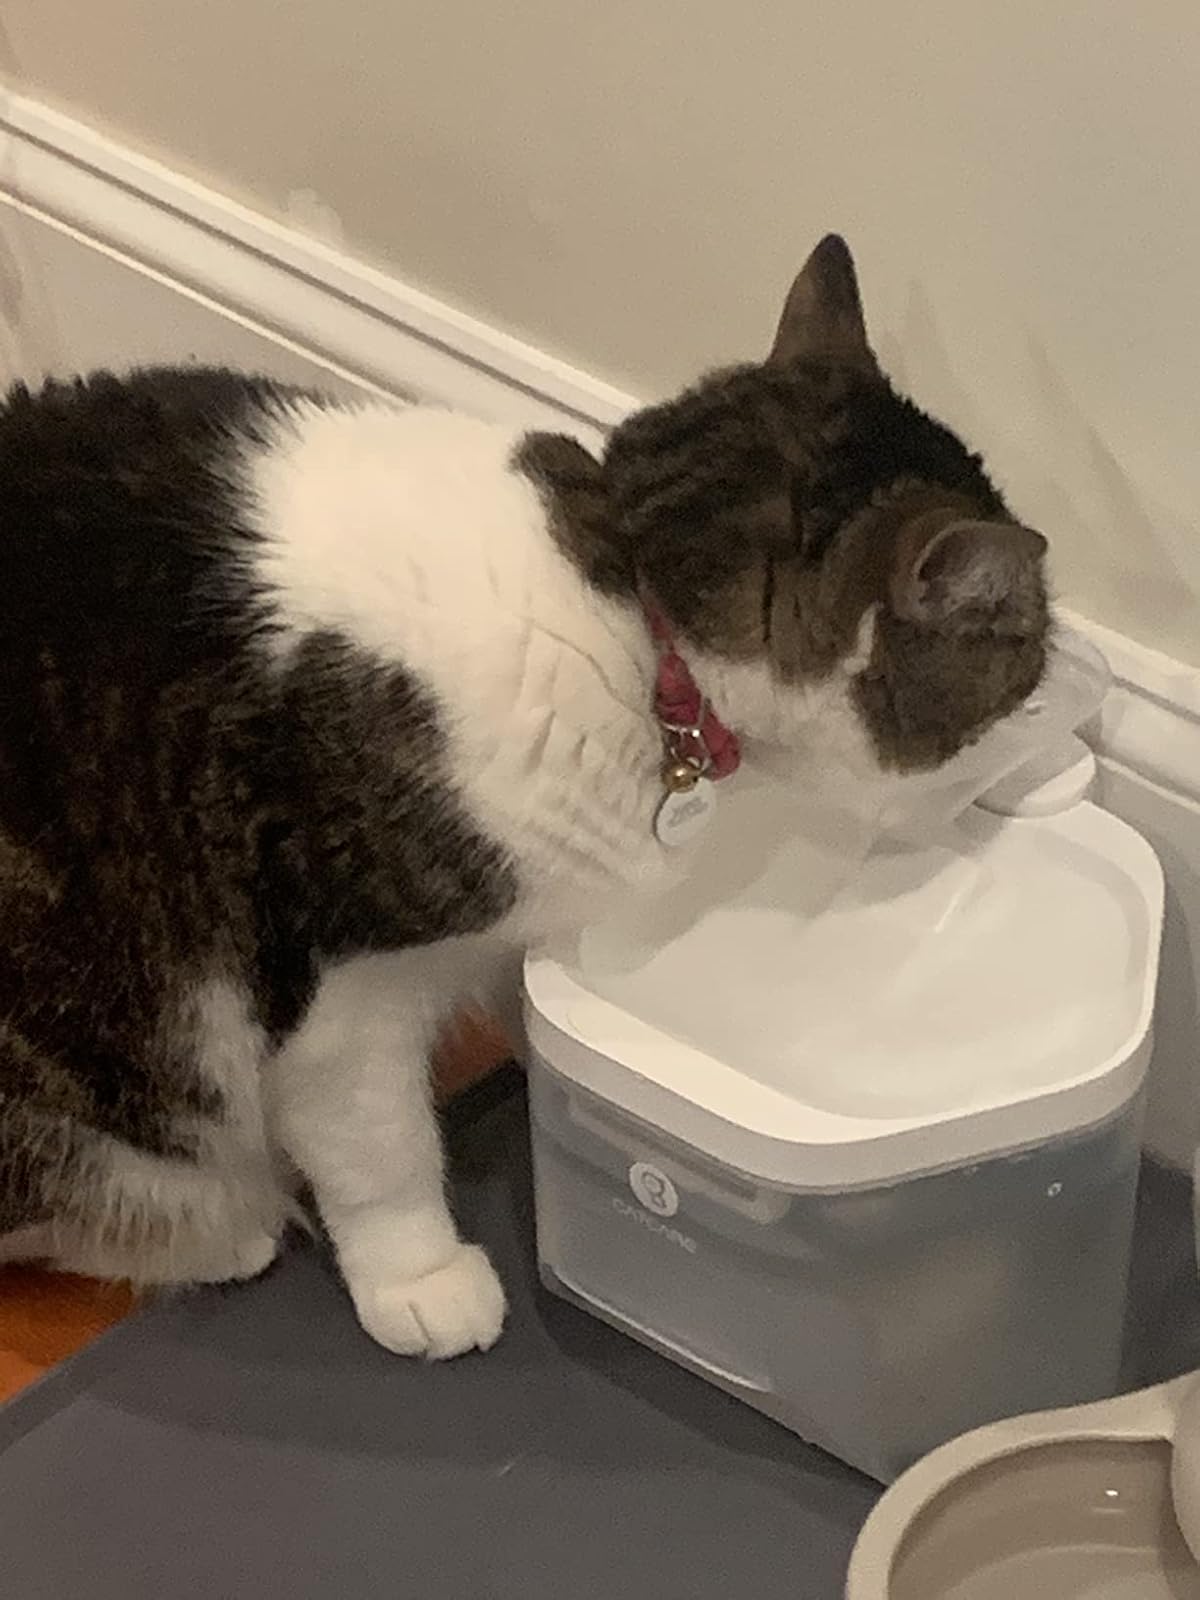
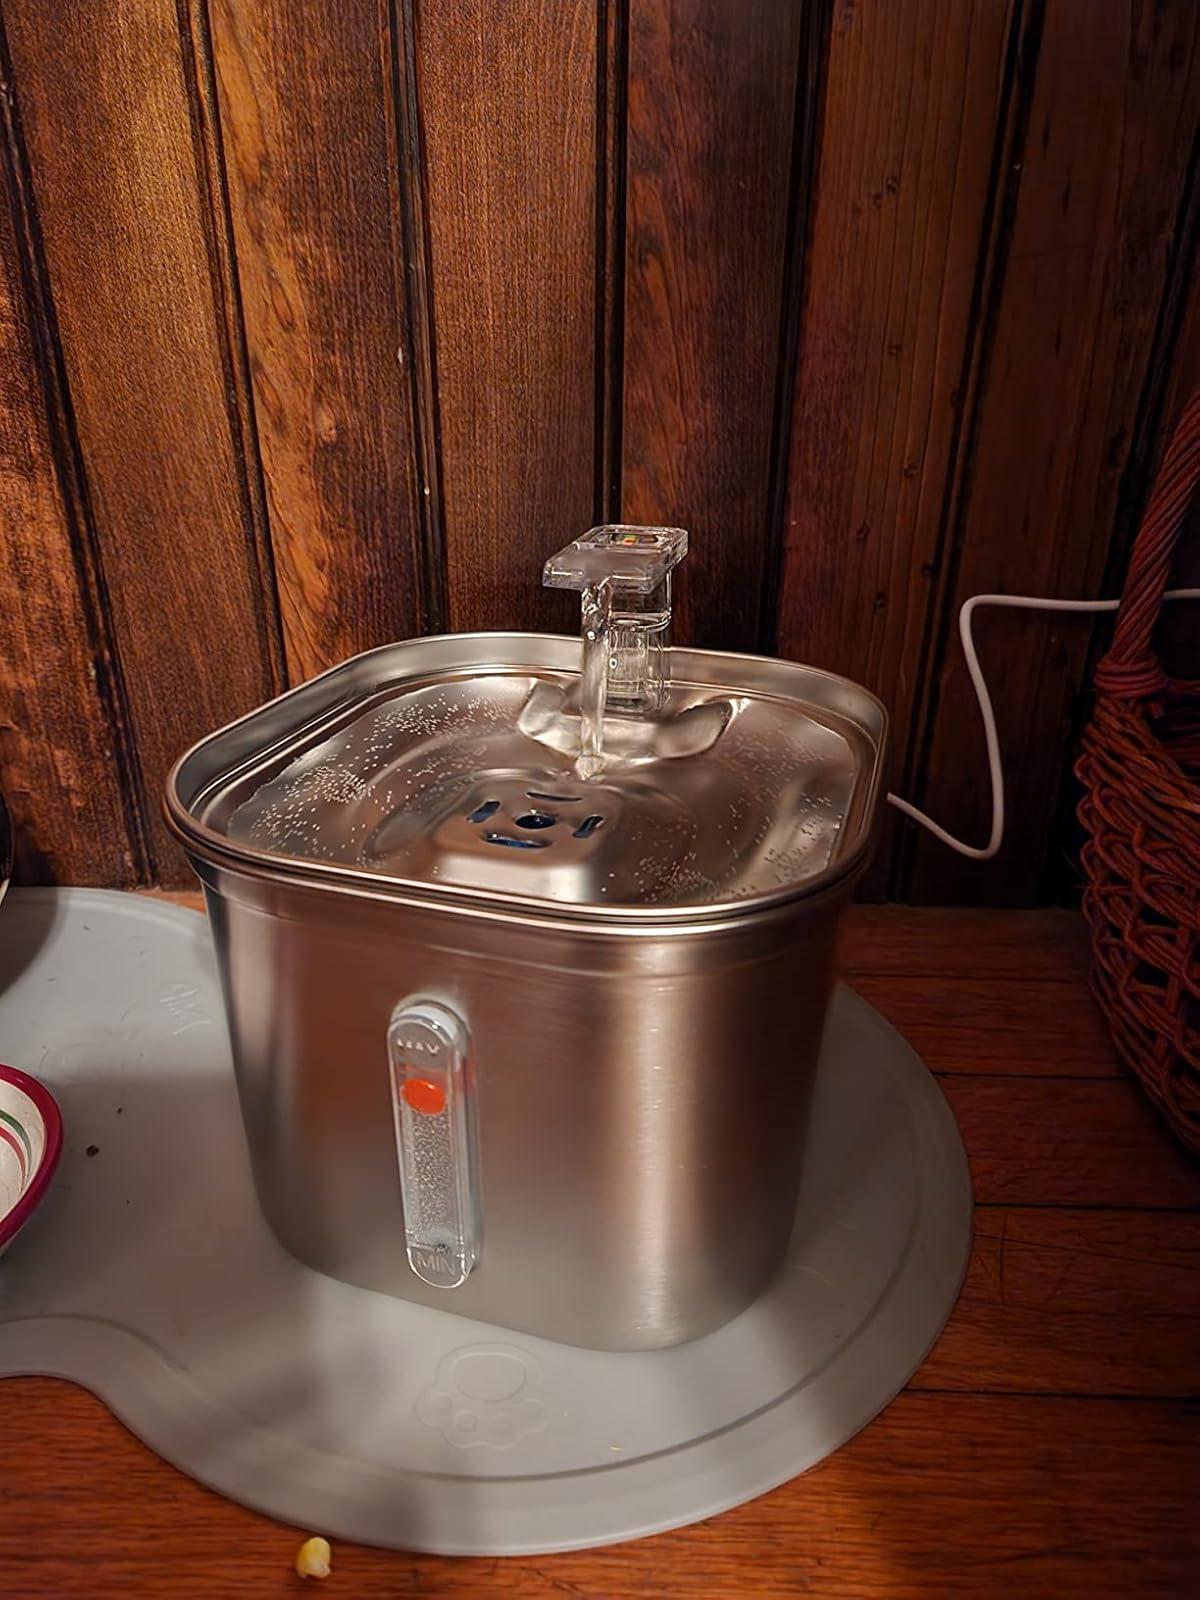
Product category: items_bowl
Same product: no